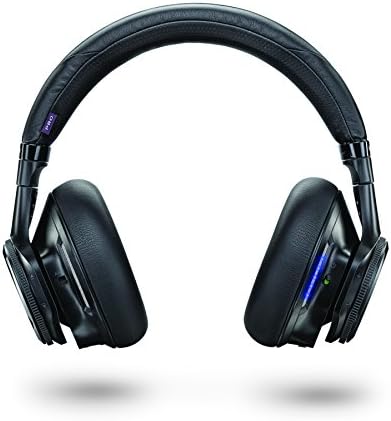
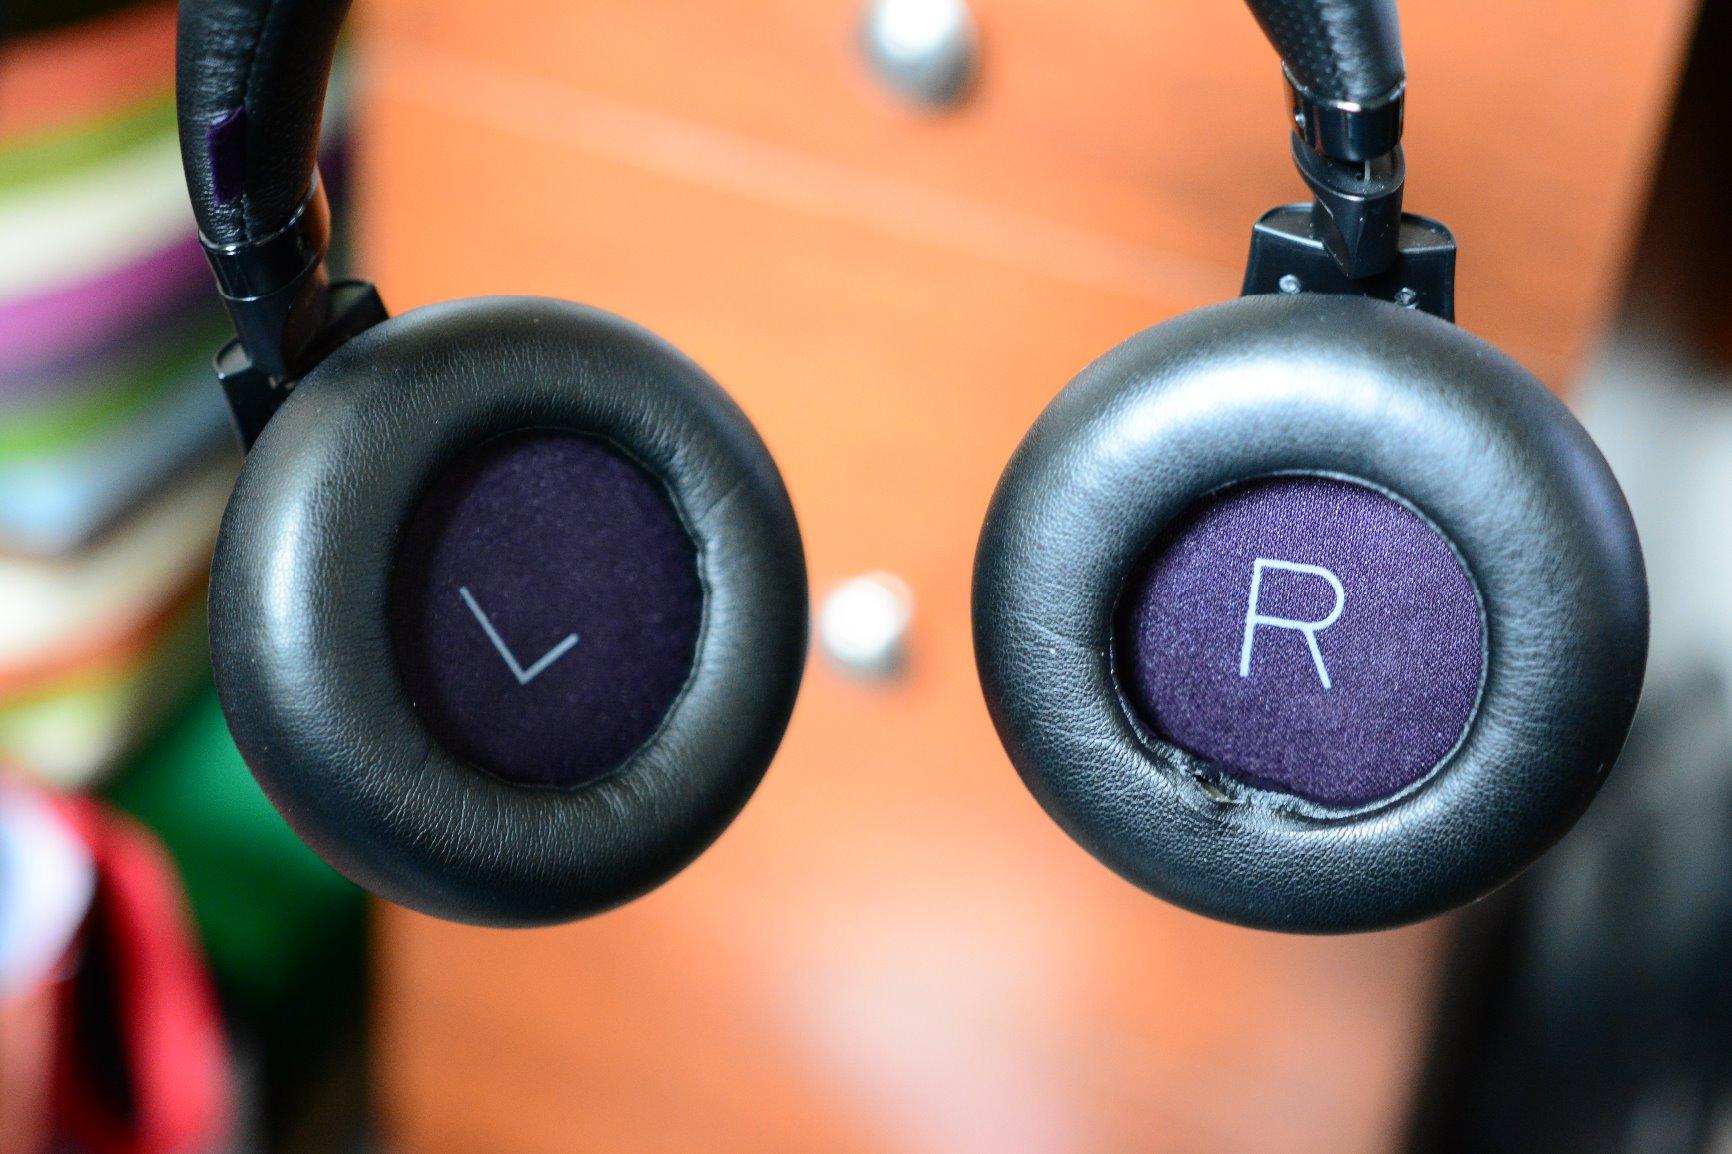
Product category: headphones
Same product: yes